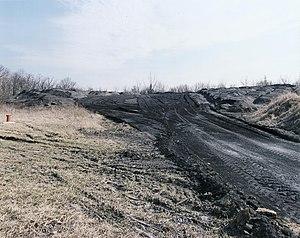
La cendre volante, parfois dénommée PFA, est l’un des trois déchets issus de la combustion du charbon dans les grandes chaudières industrielles et dans les chaudières de centrales électriques au charbon. Ensemble avec cendres enlevé du fond de la chaudière elles constituent ce qu’on appelle la cendre de charbon.